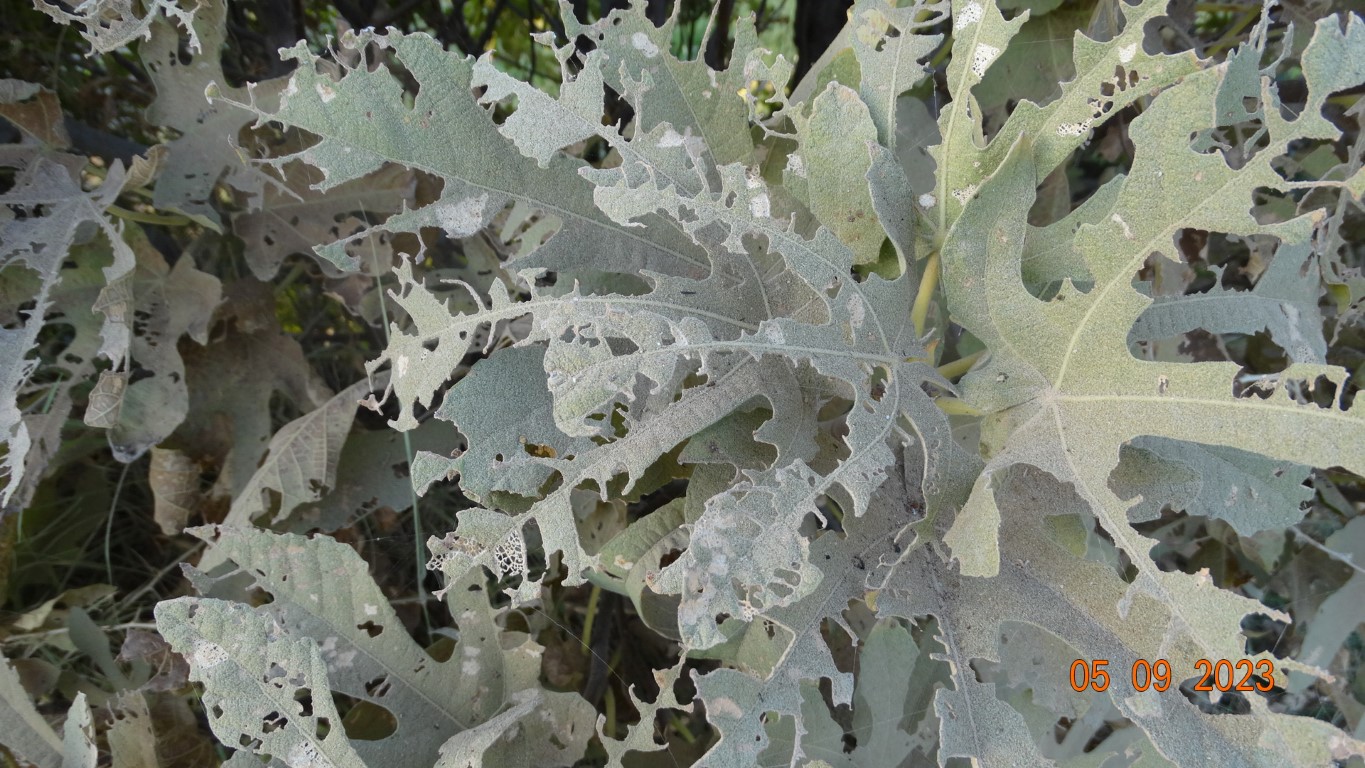
Label: infected